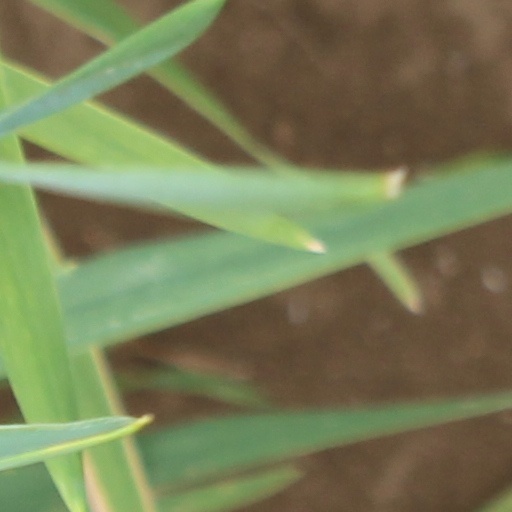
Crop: wheat